List of automobiles known for negative reception

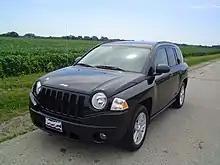
2007 Jeep Compass

The SsangYong Rodius was a minivan and was SsangYong's first step into the MPV segment. It was praised for its roomy interior and utility, but highly ridiculed for its unconventional styling. It was voted the ugliest car in the UK in 2005, with an article on Jalopnik calling it an "R-Class with Down's Syndrome". Top Gear said "The Rodius is so ugly that almost everyone knows what it is; they don't know its name, but they recognise it as the car "Top Gear" called the ugliest car in production today." "Top Gear" magazine also ranked it 9th on its list of "The 13 worst cars of the last 20 years". "The Daily Telegraph" ranked it 1st in its list of the "10 worst cars ever sold in Britain", commenting: "'Looks like a melted hearse,' is the best description of the visually challenging SsangYong Rodius we've ever heard. If it were human, not even its mother could love it."